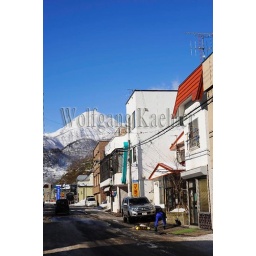
Japan, hokkaido island, rausu, street scene with rausu mountain in background